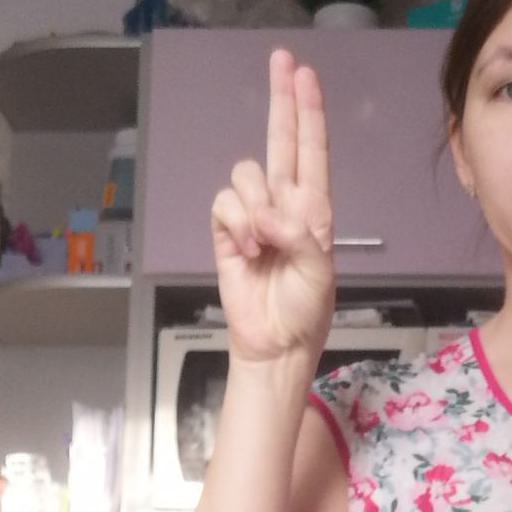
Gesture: two_up